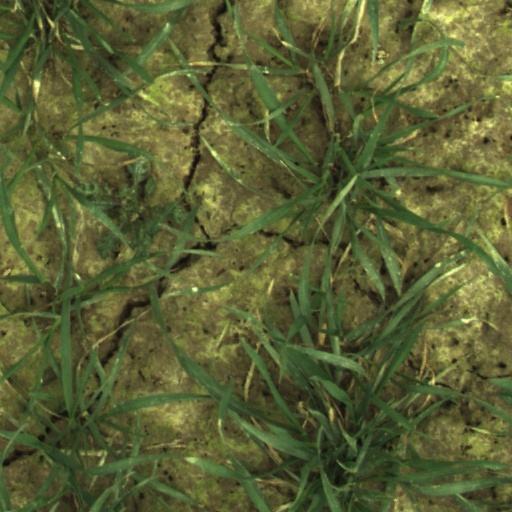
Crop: wheat